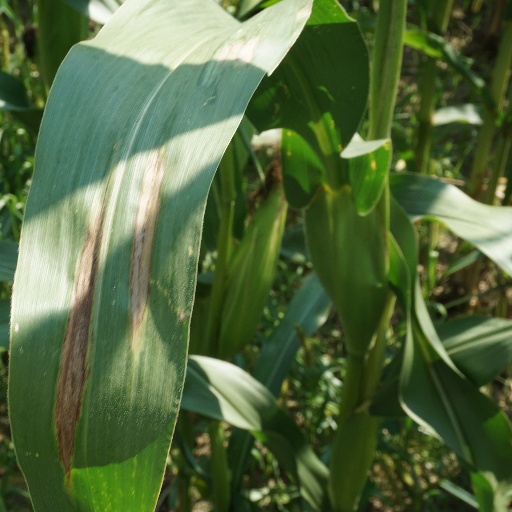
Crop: maize; corn